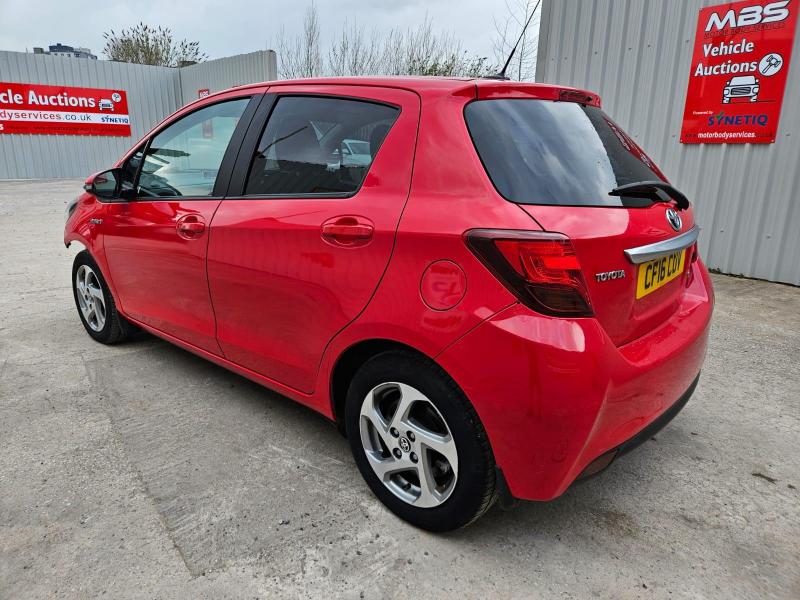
Aucun dommage détecté.
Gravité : aucun